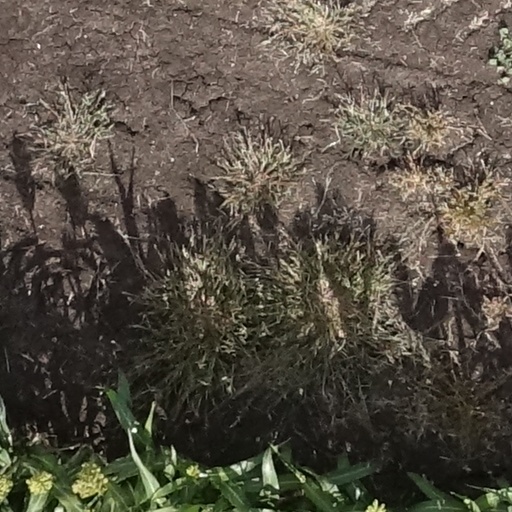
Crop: sorghum